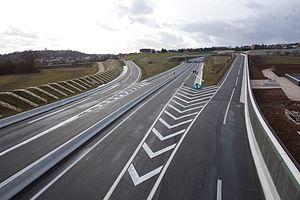
LINO Liaison Nord Dijon, prolongement de la rocade
Une voie rapide ou voie express est en Europe une route réservée à la circulation des véhicules motorisés et dont les croisements sont réduits, supprimés ou aménagés afin d'éviter les arrêts de circulation, mais qui n'atteignent pas les caractéristiques des autoroutes auxquelles elles peuvent ressembler. La définition exacte de la route expresse peut sensiblement varier selon les conventions internationales.
La rocade de Dijon, ou boulevard périphérique de Dijon, ou route nationale 274, est une voie rapide contournant l'agglomération de Dijon par l'Est et le Nord. Longue de 18,5 km, en partie en 2×2 voies.